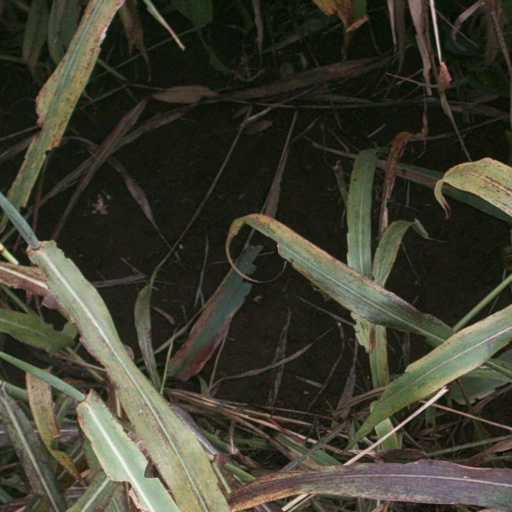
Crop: sorghum